Gateways (organization)

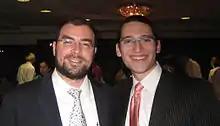
Rabbi Mordechai Suchard, left, with a guest at the Gateways Shavuot Retreat in 2008

Rabbi Mordechai Suchard is the founder and executive director of Gateways. He is a Jewish educator, speaker and author.